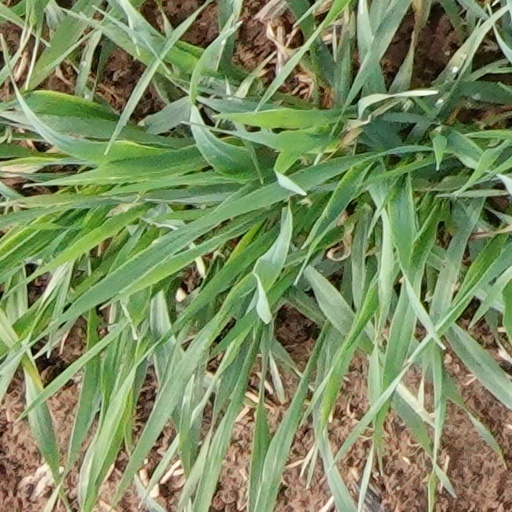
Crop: wheat